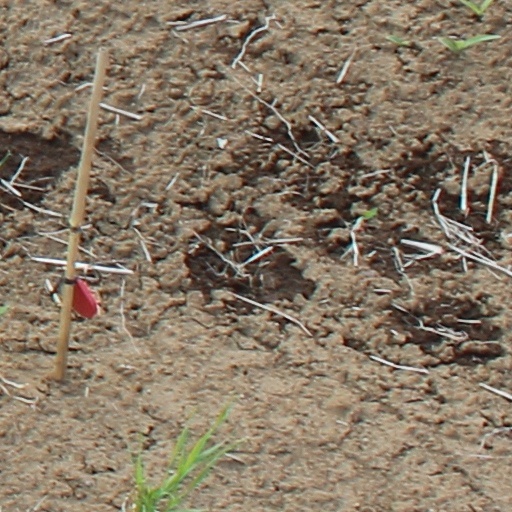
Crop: wheat